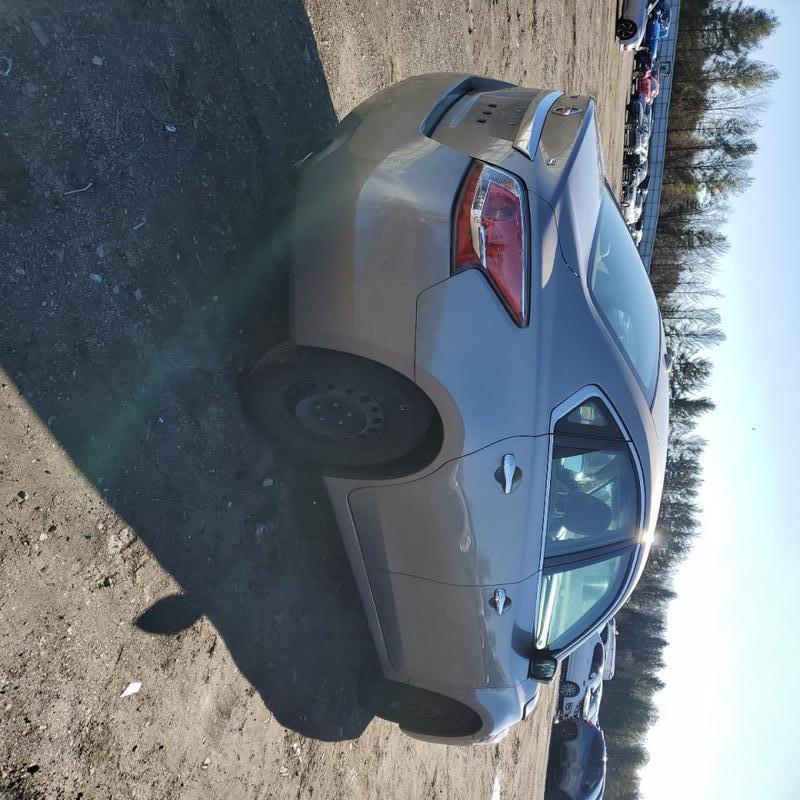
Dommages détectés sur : aile avant droite, porte avant droite, porte arrière droite, plaque d'immatriculation arrière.
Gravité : majeur